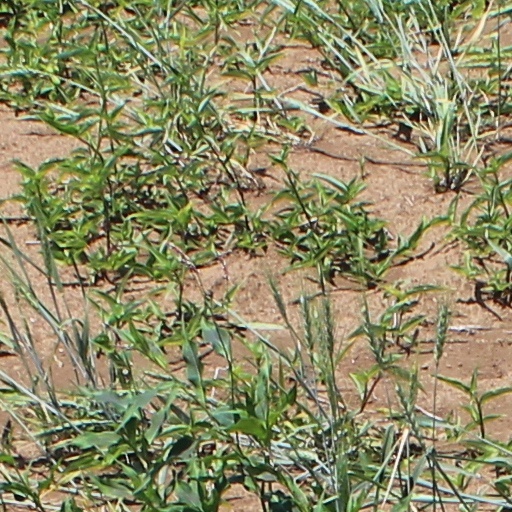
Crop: wheat